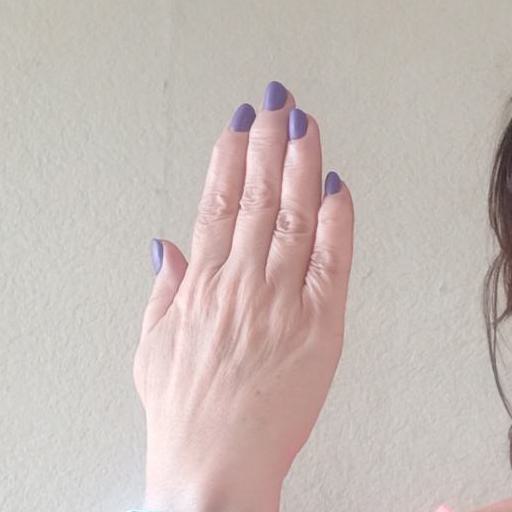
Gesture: stop_inverted